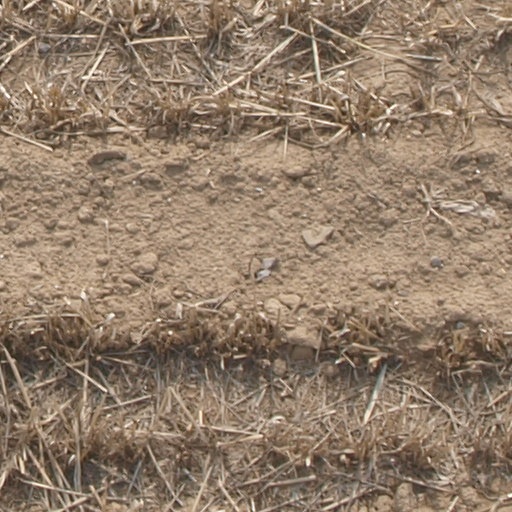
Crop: maize; corn